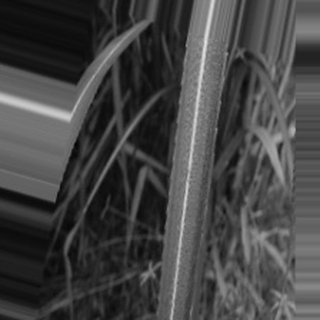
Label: sugarcane_bacterial_blight